Suwa-taisha

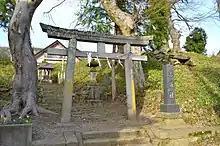
Aozuka Kofun, a keyhole-shaped burial mound in Shimosuwa, near the "Shimosha". The only "kofun" of such type in the Suwa area, it is believed to be the tomb of an influential local authority, perhaps a member of the Kanasashi.

One theory suggests that the cult of the Lower Shrine may have originated from the worship of the "kami" of the nearby mountains and rivers. The "Harumiya", one of the Lower Shrine's two component shrines, is located beside the , which flows from the northwest of Kirigamine Plateau, where Moto-Misayama (旧御射山), the former sacred hunting grounds of the Lower Shrine, is situated.